Mary Baker Eddy

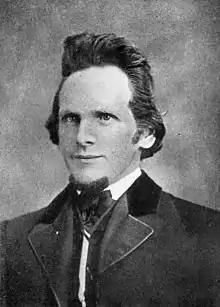
Asa Gilbert Eddy (1826–1882)

J. Gordon Melton has argued "certainly Eddy shared some ideas with Quimby. She differed with him in some key areas, however, such as specific healing techniques. Moreover, she did not share Quimby's hostility toward the Bible and Christianity." Biographer Gillian Gill has disagreed with other scholars arguing they "have flouted the evidence and shown willful bias in accusing Mrs. Eddy of owing her theory of healing to Quimby and of plagiarizing his unpublished work."